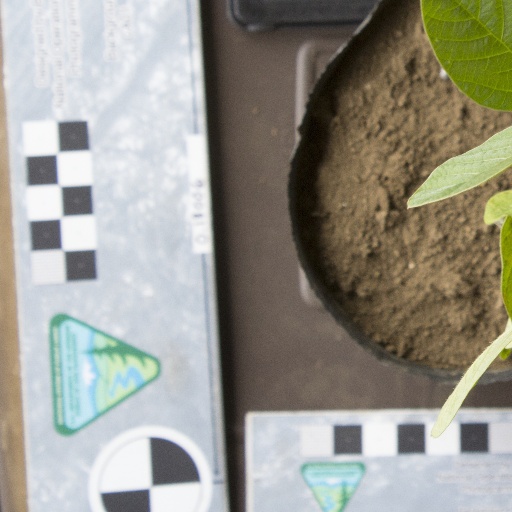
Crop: soybean